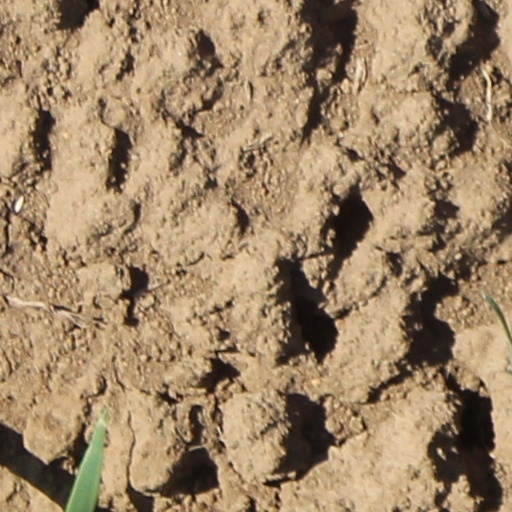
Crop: wheat